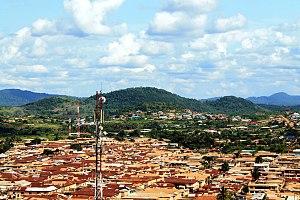
Obuasi est une ville située au sud du Ghana, au sud de Kumasi. La ville compte une population de 115 564 habitants. Sur la voie ferrée entre Kumasi et Sekondi, qui est connu pour sa mine d'or, qui est l'une des plus importantes au monde, l'or a été exploité sur place au moins jusqu'au XVIIᵉ siècle. Opérée par la Anglo Gold Ashanti, anciennement la Ashanti Gold Company, c'était la plus grande compagnie minière jusqu'à sa fusion avec la compagnie sud-africaine AngloGold.